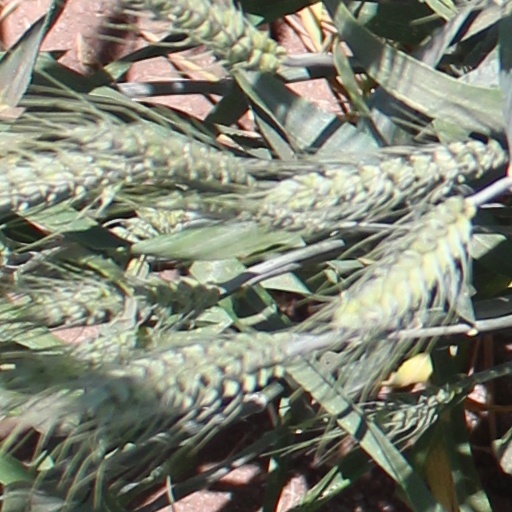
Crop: wheat